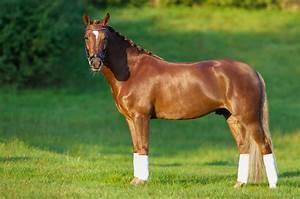
horse